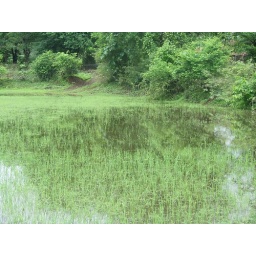
Tall green grass standing like sticks in a stream formed due to the rains